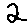
Label: 2